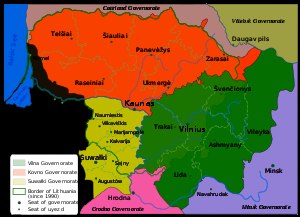
Litauens historie / Litauens nationale vækkelse
Litauen inden for Det russiske kejserdømme, med nutidens grænser vist med fed streg
Litauens historie falder i flere afsnit: stammetiden, den tidlige stat, fællesskabet med Polen, tiden underlagt fremmede herskere, gendannelsen af nationalstaten, den sovjetiske besættelse og den tredje nationalstat.